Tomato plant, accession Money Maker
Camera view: bottom (45 deg); turntable rotation: 210 degrees
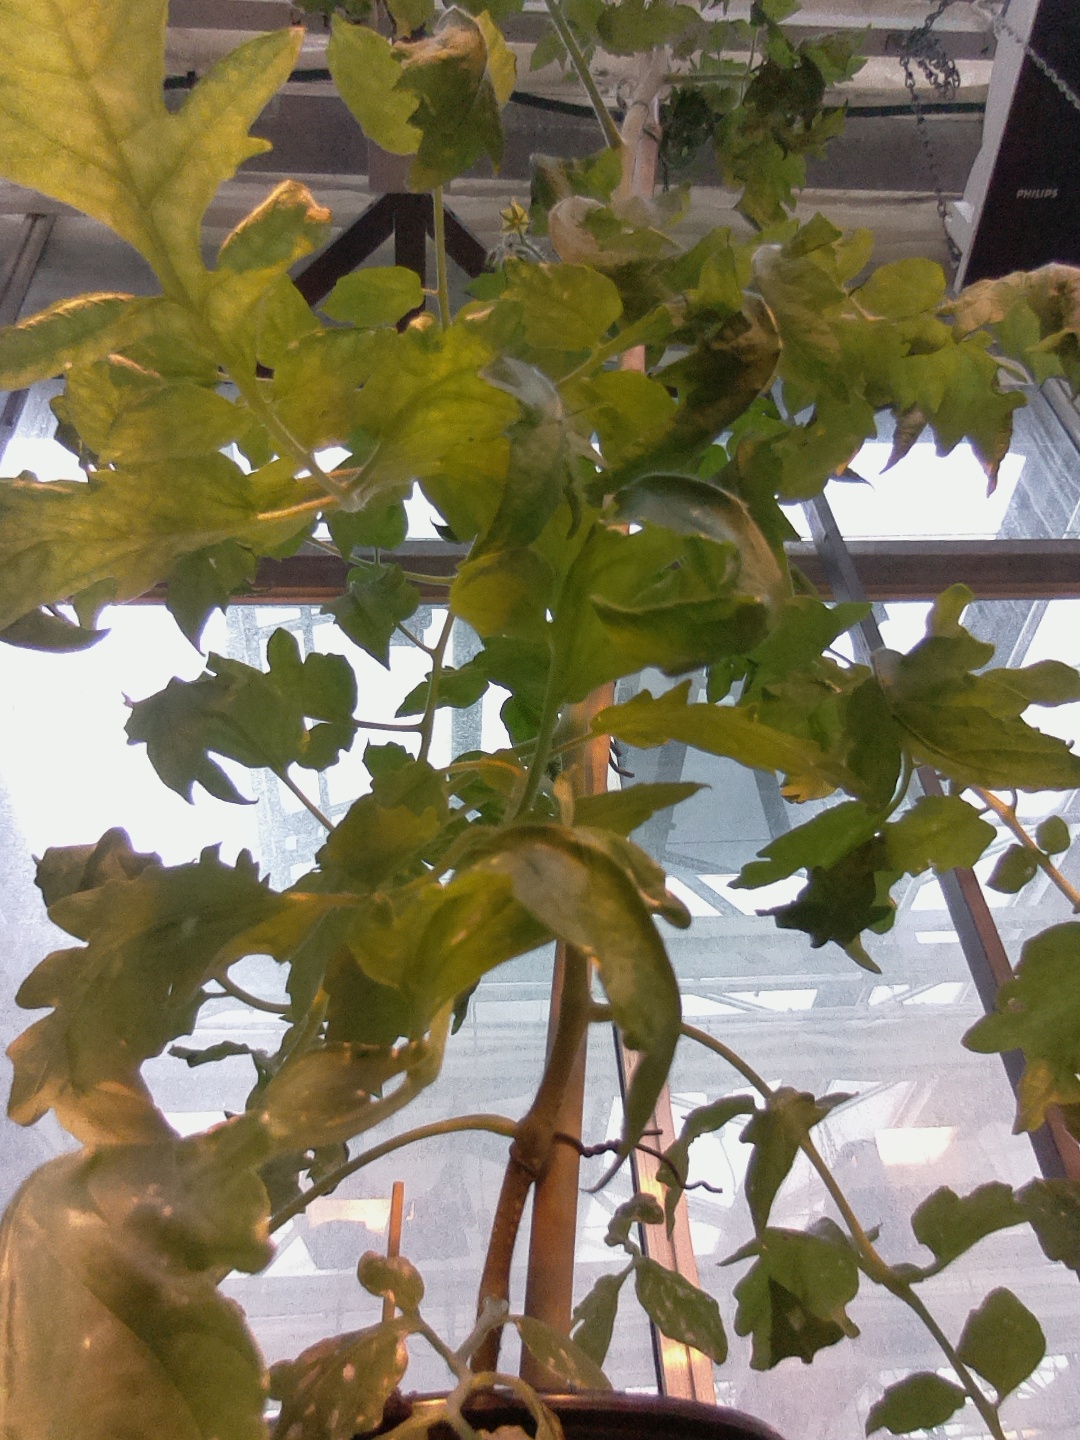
BBCH growth stage 64: 40%-50% of flowers open